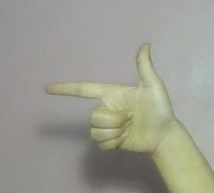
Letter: yaa